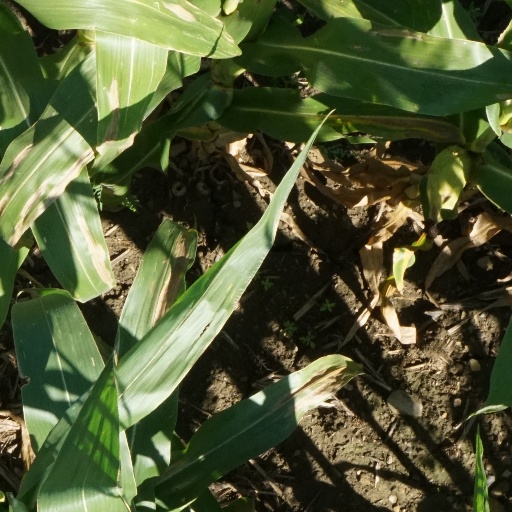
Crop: maize; corn